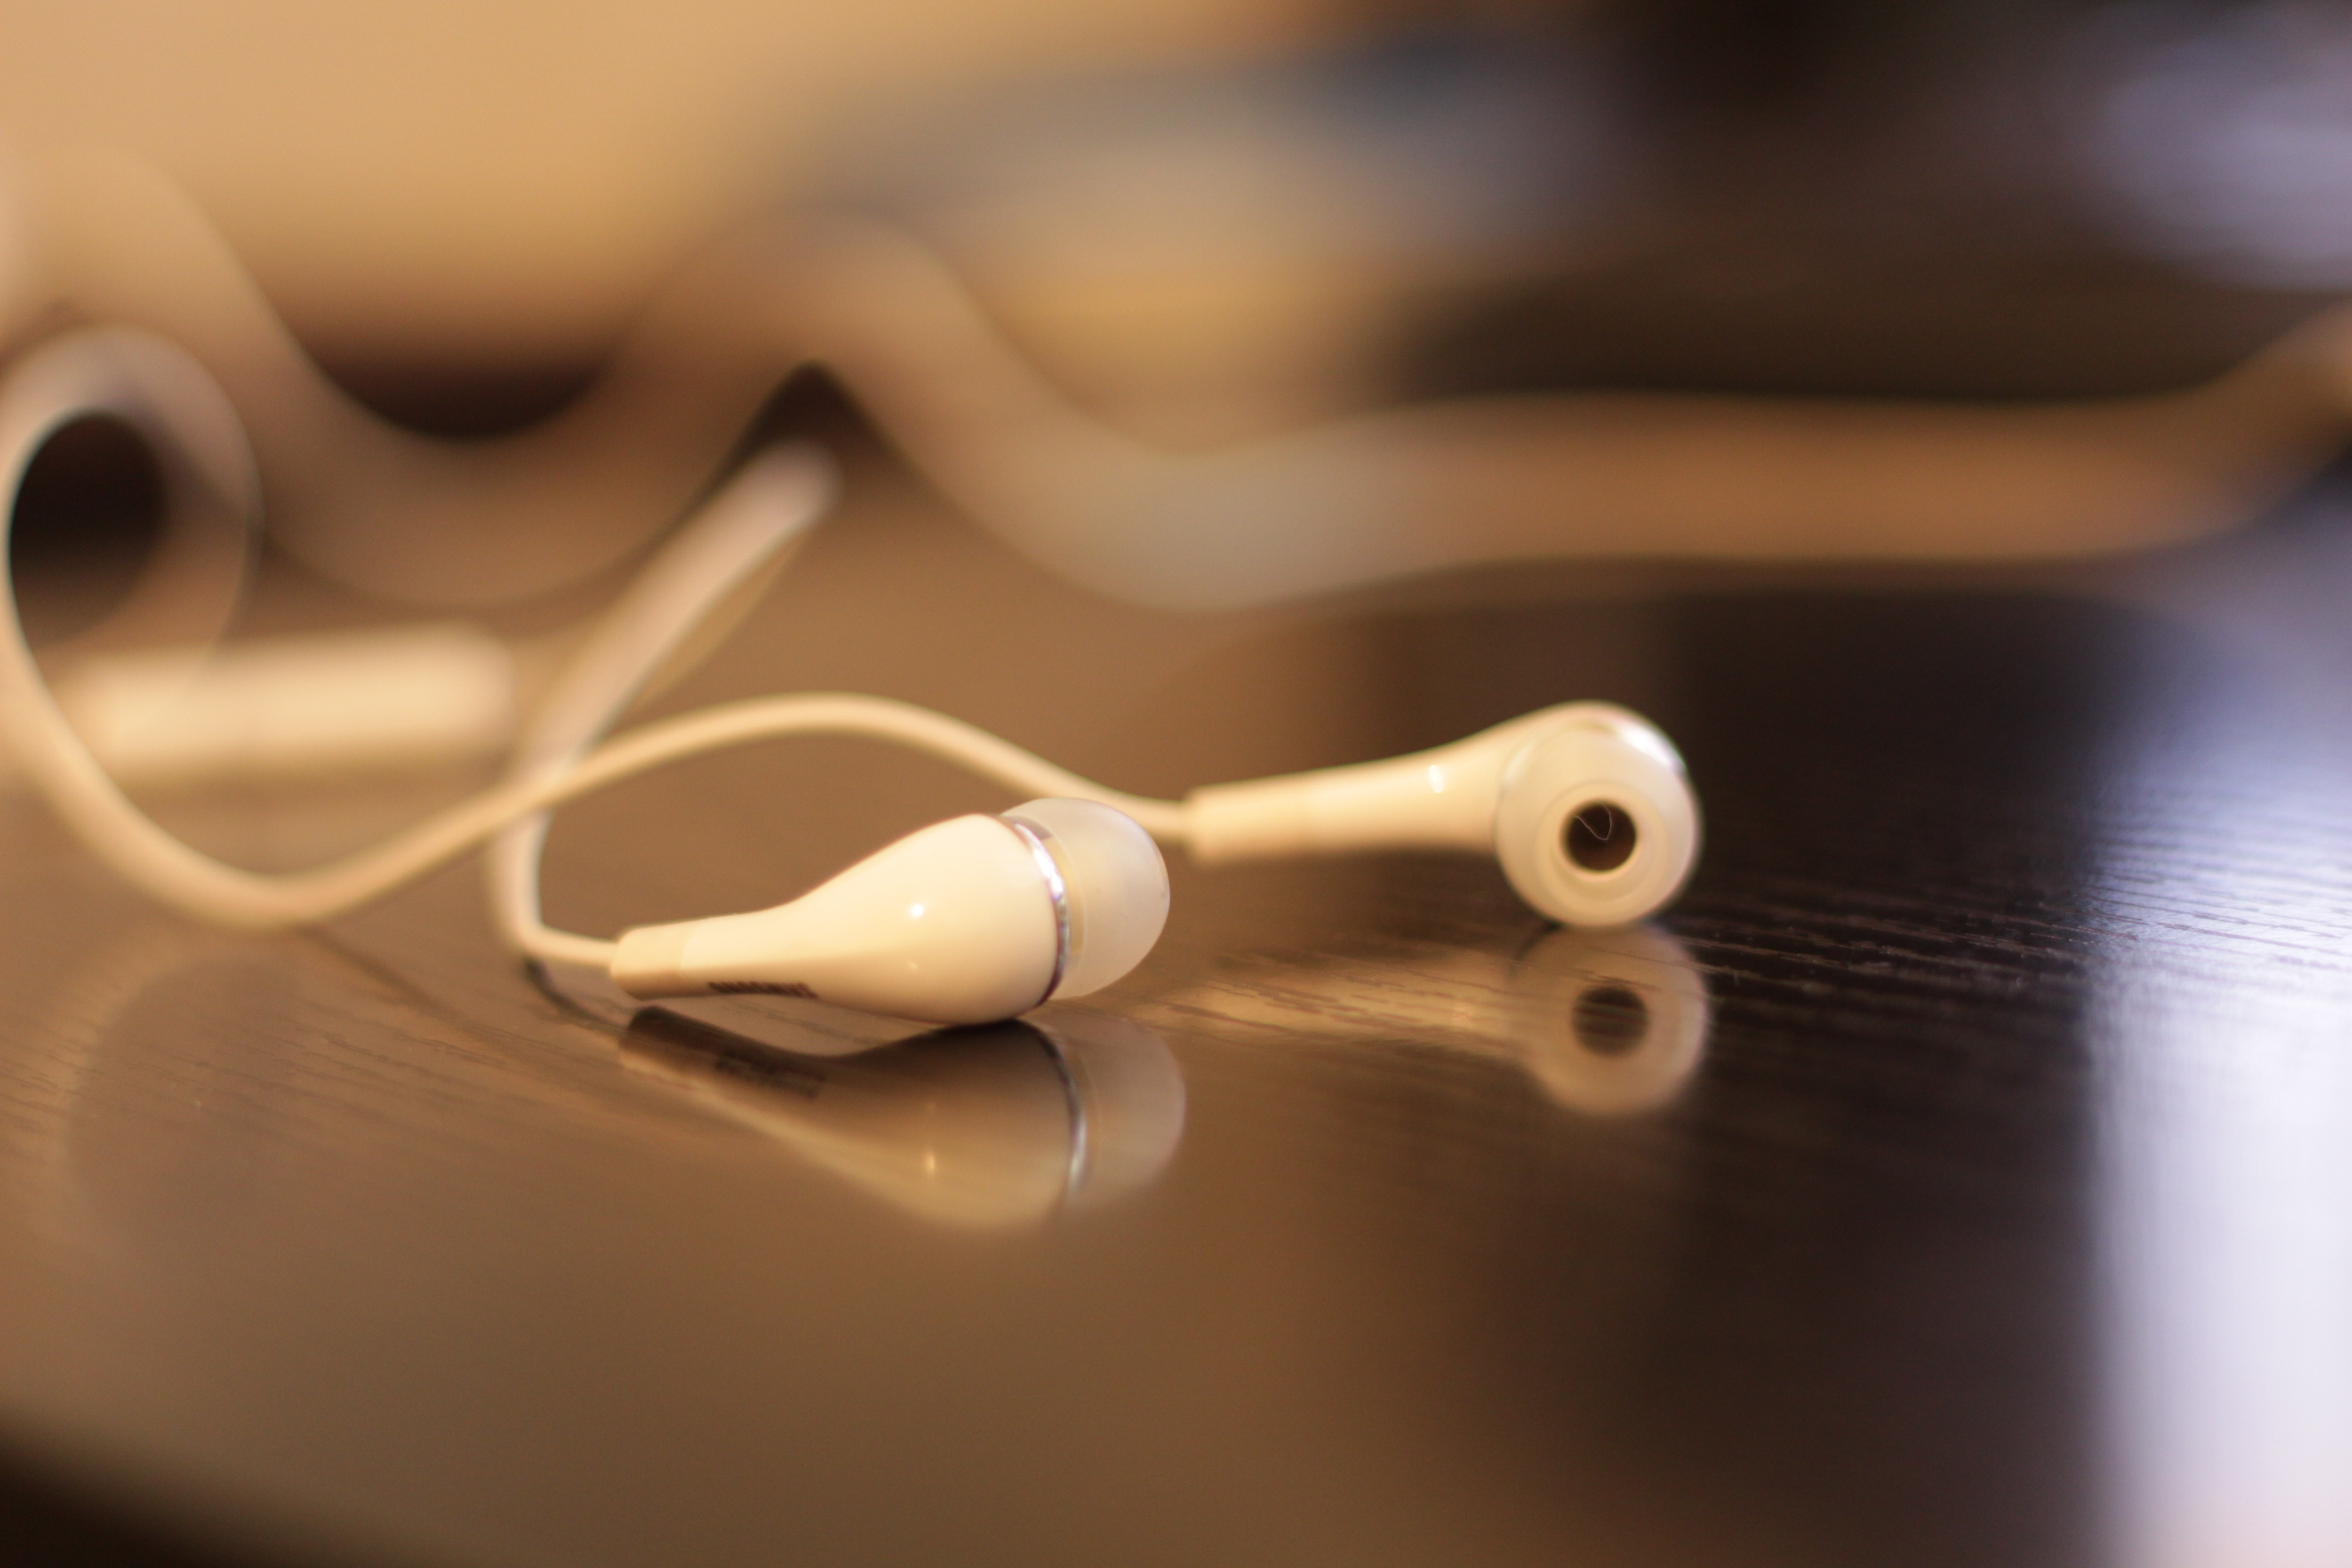
hand, music, light, white, photography, guitar, leg, finger, close up, human body, focus, audio, headphones, glasses, sound, organ, tooth, earphones, listening, macro photography, audiophile